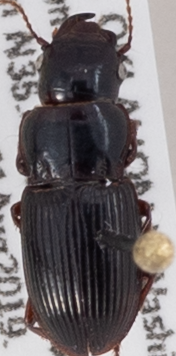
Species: Cratacanthus dubius
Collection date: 2019-08-21
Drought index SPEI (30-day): -1.28
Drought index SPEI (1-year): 2.09
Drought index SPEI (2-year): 1.01